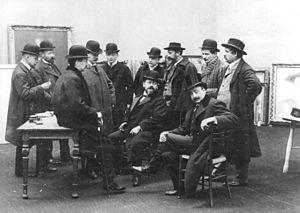
La Berliner Secession est une association artistique fondée par des artistes berlinois, en 1898, en réaction au conservatisme de l'Association des artistes de Berlin.
Paul Cassirer né le 21 février 1871 à Görlitz et mort le 7 janvier 1926 à Berlin, est un marchand d'art, éditeur et critique d'art allemand qui a joué un rôle significatif dans la promotion du travail des artistes de la Berliner Secession et des impressionnistes, ou postimpressionnistes, en particulier Van Gogh et Cézanne.
Fritz Klimtsch, né le 10 février 1870 à Francfort-sur-le-Main et mort le 30 mars 1960 à Fribourg-en-Brisgau, est un sculpteur allemand.
George Mosson, né le 2 février 1851 à Aix-en-Provence et mort le 3 septembre 1933 à Berlin, est un peintre et dessinateur franco-allemand, membre fondateur de l'association d'artistes Berliner Secession. Il était principalement connu pour ses peintures de natures mortes représentant des fleurs, mais il a également peint des paysages et des portraits.
Max Liebermann est un peintre et graveur allemand né le 20 juillet 1847 à Berlin et mort le 8 février 1935, dans la même ville. Il a été contemporain du mouvement impressionniste, sans s'y associer.
August Gaul né le 22 octobre 1869 à Hanau et mort le 18 octobre 1921 à Berlin, est un sculpteur animalier allemand. Il appartient à la tendance moderne de l'école de sculpture de Berlin.